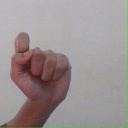
अक्षर: घ